Alexander of Greece

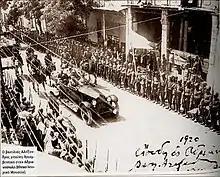
Alexander entering Adrianople, 1920

The ruling dynasty of Greece (the House of Glücksburg) was of German-Danish origin, and Constantine and Sophia were seen as far too German by the Venizelists, but even though the marriage of the king to a Greek presented an opportunity to Hellenize the royal family, and counter criticisms that it was a foreign institution, both Venizelists and Constantinists opposed the match. The Venizelists feared it would give Alexander a means to communicate with his exiled family through Colonel Manos and both sides of the political divide were unhappy at the king marrying a commoner. Although Venizelos was a friend of Petros Manos, the prime minister warned the king that marrying her would be unpopular in the eyes of the people.